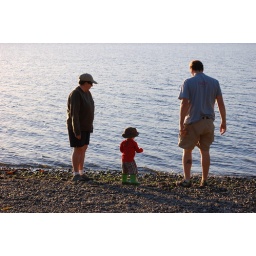
throwing rocks in the water - one of Luca's favorite pass-times.